Dan Brouthers

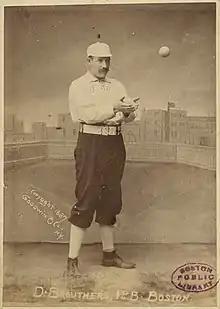
Dan Brouthers of the Boston Players League team, 1887. Michael T. "Nuf Ced" McGreevy Collection, Boston Public Library.

In , his only season with the Beaneaters, he batted a league-leading .373, along with 105 runs scored and 118 runs batted in; he struck out only six times. The first strikeout occurred on June 11 against Mickey Welch of the Giants.